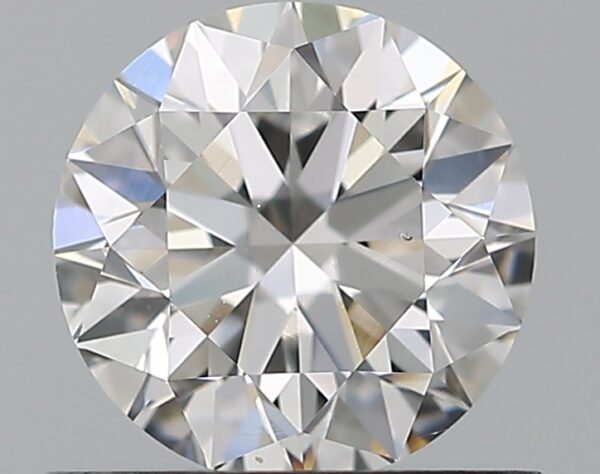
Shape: round
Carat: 0.7
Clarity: VS2
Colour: F
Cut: EX
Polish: EX
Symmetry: EX
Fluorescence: N
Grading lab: GIA
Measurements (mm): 5.67 x 5.7 x 3.55